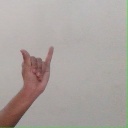
अक्षर: य